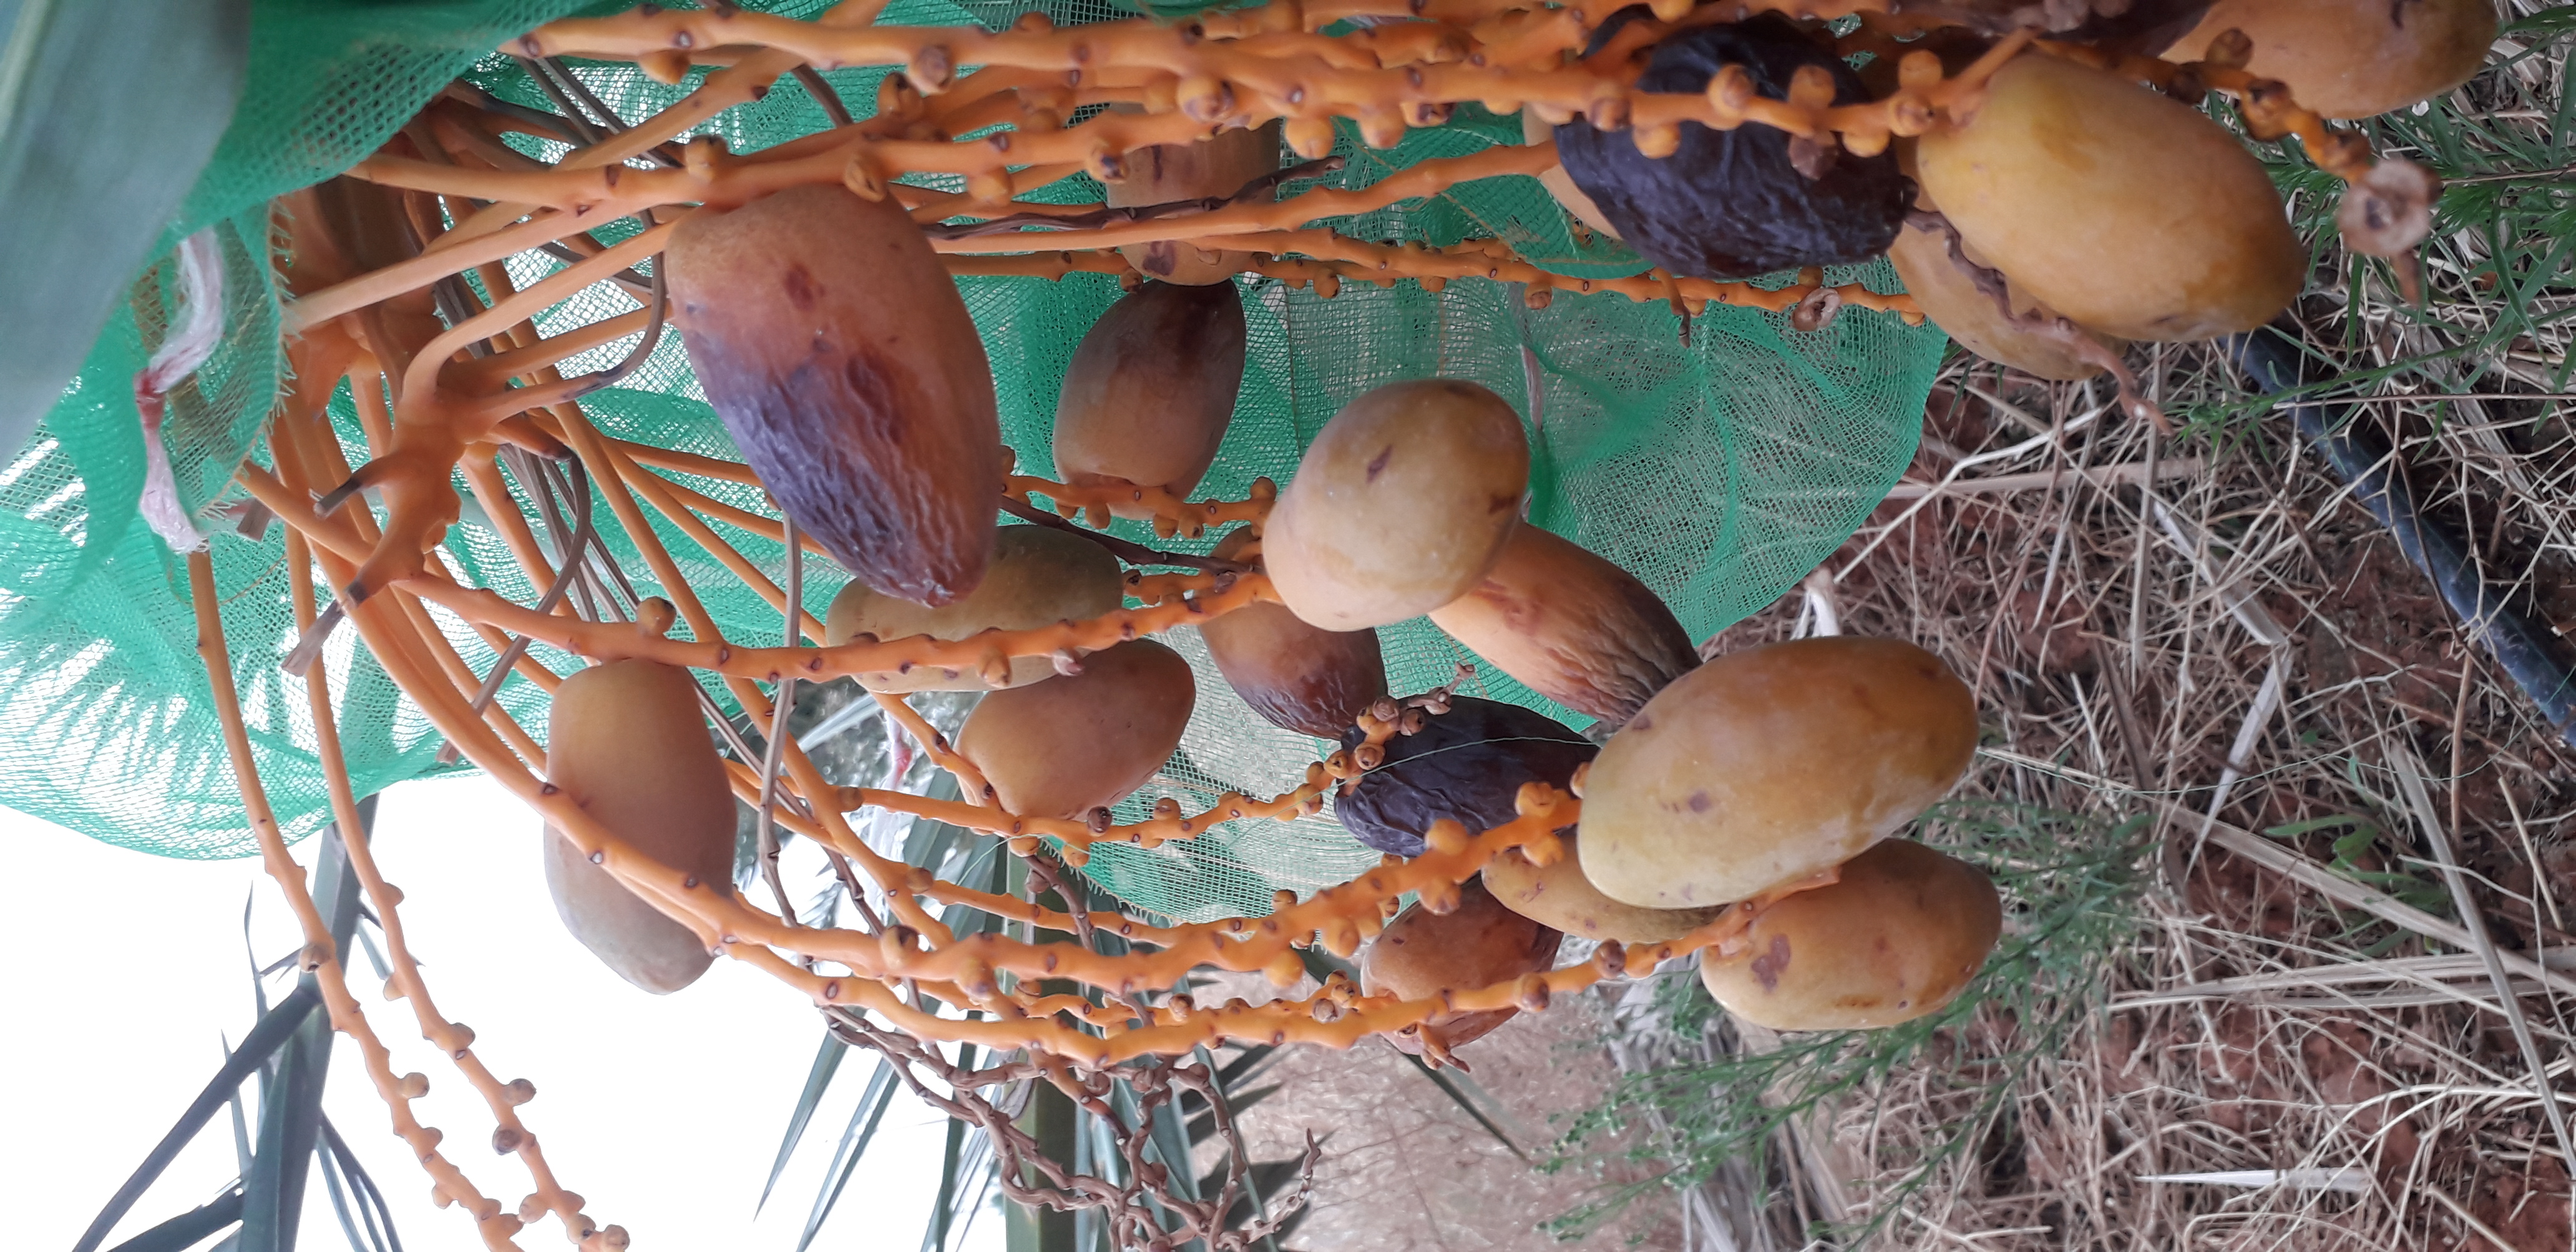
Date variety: Boumajhoul